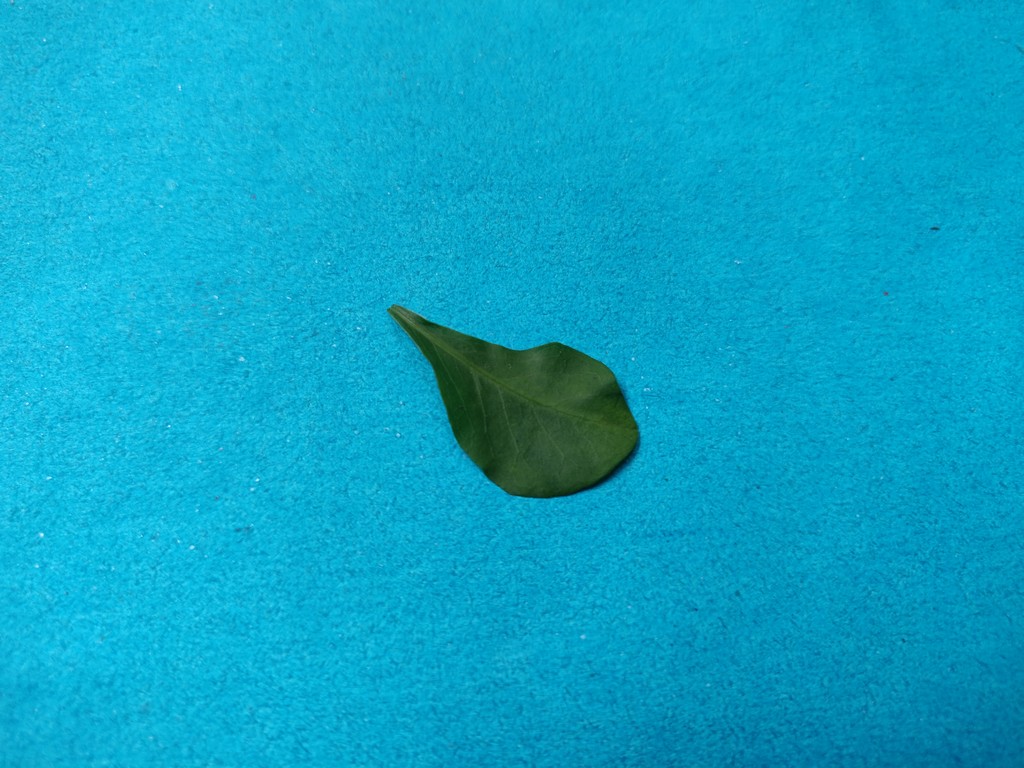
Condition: Healthy
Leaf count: single
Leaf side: front